Ward Line

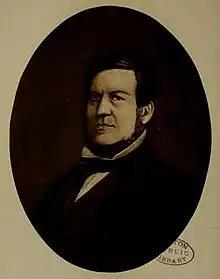
James Otis Ward

In 1907 Consolidated Steamship Lines, a shipping conglomerate of Charles W. Morse, bought the Ward Line for a large sum. When that company went bankrupt the following year, the former subsidiaries of Consolidated, including the Ward Line, joined forces to form the Atlantic, Gulf & West Indies Lines (Agwilines) holding company. Common resources were pooled, but each company maintained its own management.